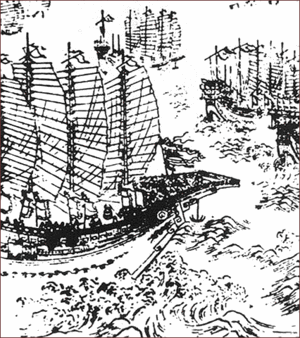
Ming-dynastiet / De første kejsere lægger grundlaget for Ming-Kina / Yongle-kejserens tid (1402–1424)
Zheng Hes skibe som man forestillede sig dem i 1600-tallet.
Ming-dynastiet, 1368-1644, var det sidste kejserdynasti, der havde Hankinesere som regenter. Det efterfulgte Yuan-dynastiet, der havde kejsere af mongolsk oprindelse, og det blev efterfulgt af Qing-dynastiet, der havde kejsere af manchurisk oprindelse